Anja Feldmann

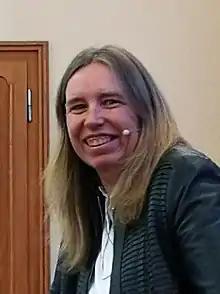
Feldmann in 2018

Anja Feldmann (born 8 March 1966 in Bielefeld) is a German computer scientist.